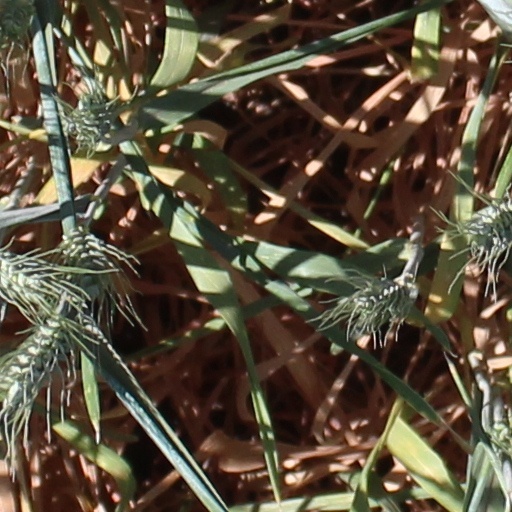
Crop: wheat